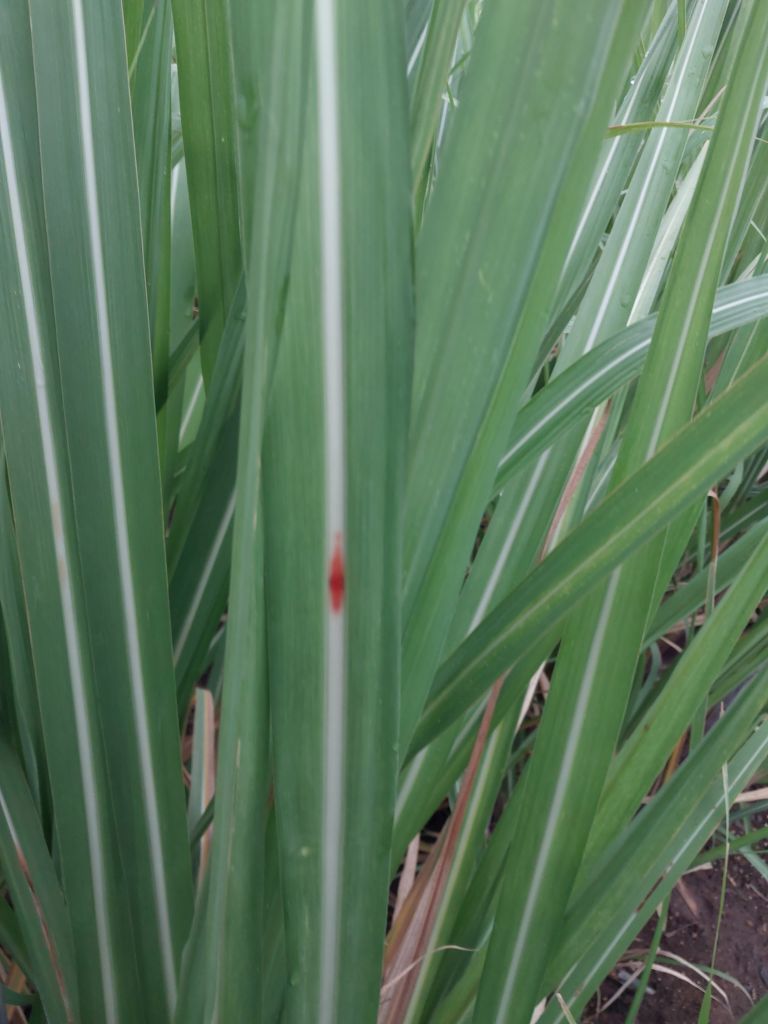
Label: Brown Spot